A.G. Grant Homestead

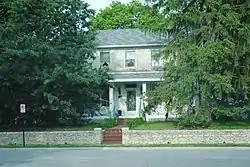

The A.G. Grant Homestead in Grove City, Franklin County, Ohio, United States, was built around 1840. It was listed on the U.S. National Register of Historic Places in 1998.